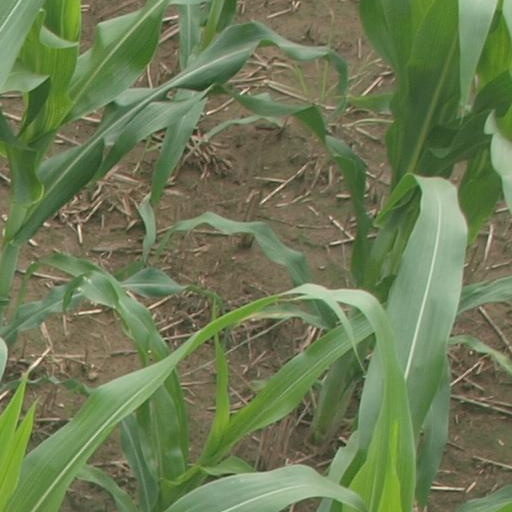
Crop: maize; corn